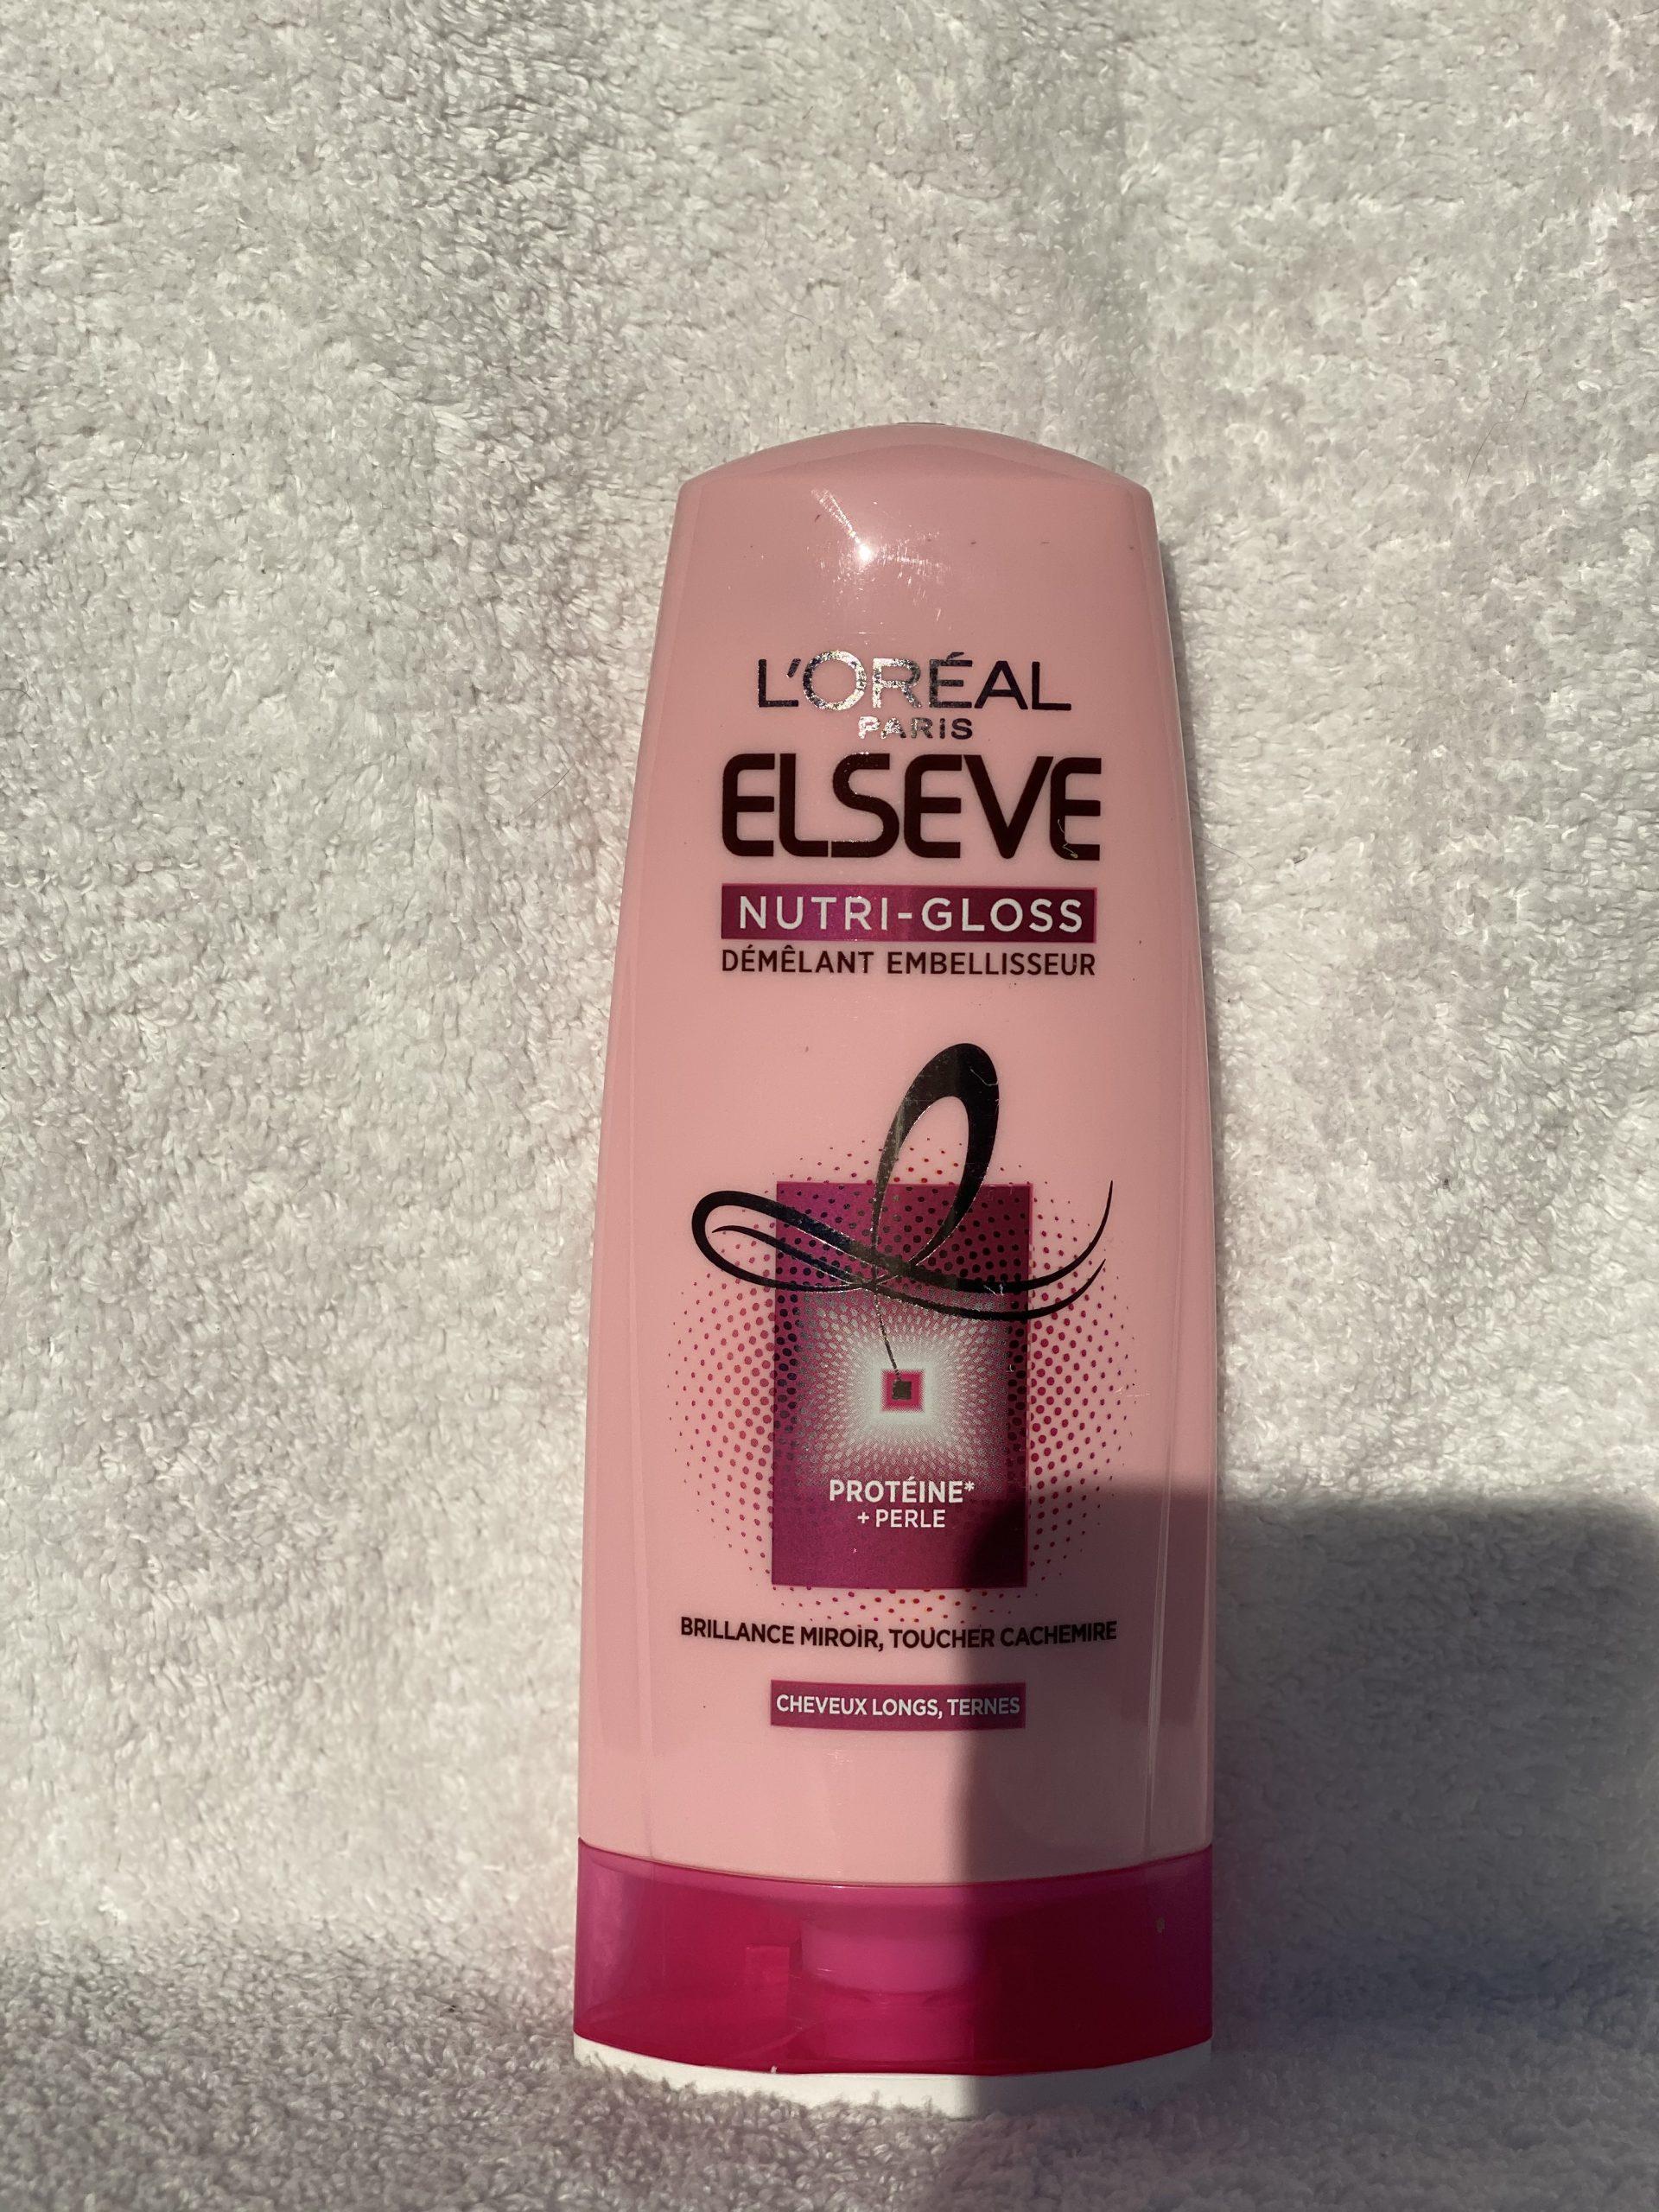
Waste category: plastic